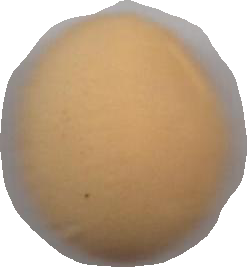
Variety: Dega